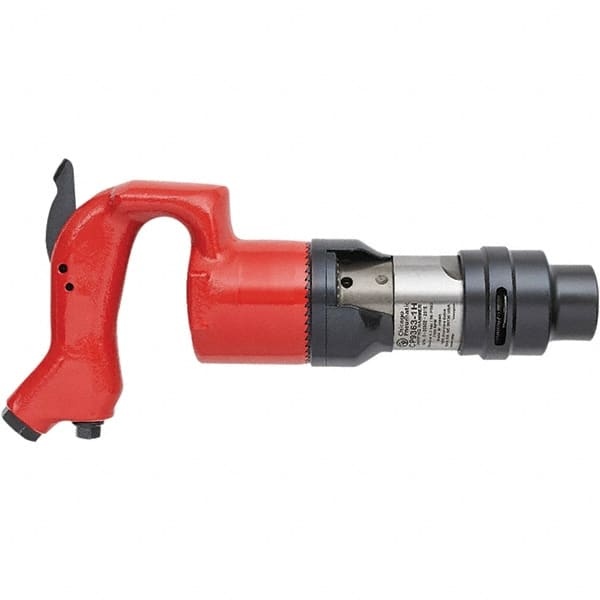
Chicago Pneumatic - 2,750 BPM, 1" Stoke Length, Pneumatic Chipping Hammer - 28 CFM, 3/8 NPT
Item #: 33337502 Brand: Chicago Pneumatic Model #: CP9363-1H Exact Tooling IR#: 04 Features and Benefits Chipping hammers feature variable percussion modes and use chisels or pointed accessories that have an SDS or spline shank. They are commonly used for breaking and chipping concrete, ceramic, stone and other materials. Product Specifications Hammer Type Chipping Hammer Type of Power Pneumatic Blows Per Minute 2750 Stroke Length (Inch) 1 Chuck Size (Inch) 1-1/8 Shaft Length (Inch) 16 Inlet Size (NPT) 3/8 Vibrations Per Minute 13 Air Consumption (CFM) 28.00 PSC Code 5130
Brand: Chicago Pneumatic
Category: Hardware > Tools > Hammers > Powered Hammers